Sport in Rwanda

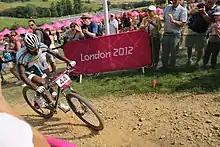
Adrien Niyonshuti, "one of the most famous people in Rwanda", competing in the cross-country mountain biking event at the 2012 Summer Olympics

Cycling has traditionally been seen largely as a mode of transport in Rwanda, but in recent times there has been a growth in cycle sport in the country. Mountain biker and road cyclist Adrien Niyonshuti became the first Rwandan to sign a professional contract with an international cycling team, joining MTN Qhubeka in 2009. A national cycling team, Team Rwanda, was established in 2007 by Americans Jock Boyer, a former professional cyclist, and Tom Ritchey, a bicycle entrepreneur. Team Rwanda have been the subject of a book, "Land of Second Chances: The Impossible Rise of Rwanda's Cycling Team" and a film, "Rising from Ashes". The Tour of Rwanda was first held in 1988. Prior to 2009, it was contested mainly by local riders and cyclists from neighbouring countries, but in late 2008 it was sanctioned by the Union Cycliste Internationale and since 2009 has been included in the UCI Africa Tour.